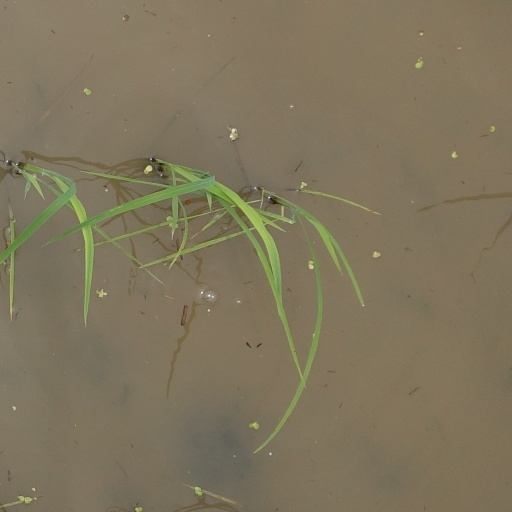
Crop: rice